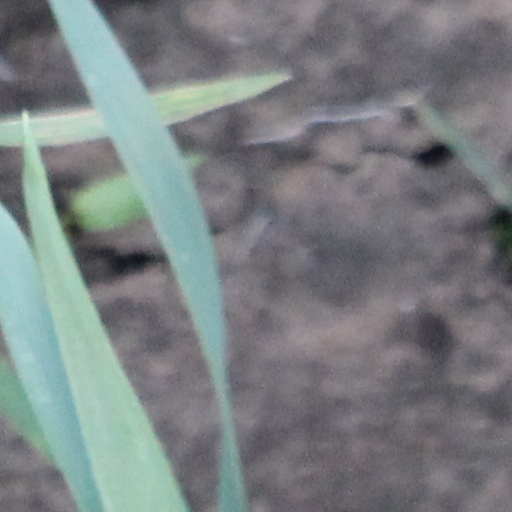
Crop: wheat